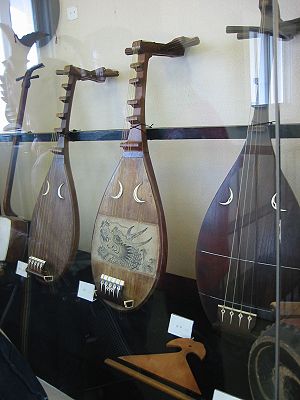
Biwa
Forskellige biwa'er
Biwa er en japansk lut med fire silkestrenge. Pipa er en kinesisk lut.